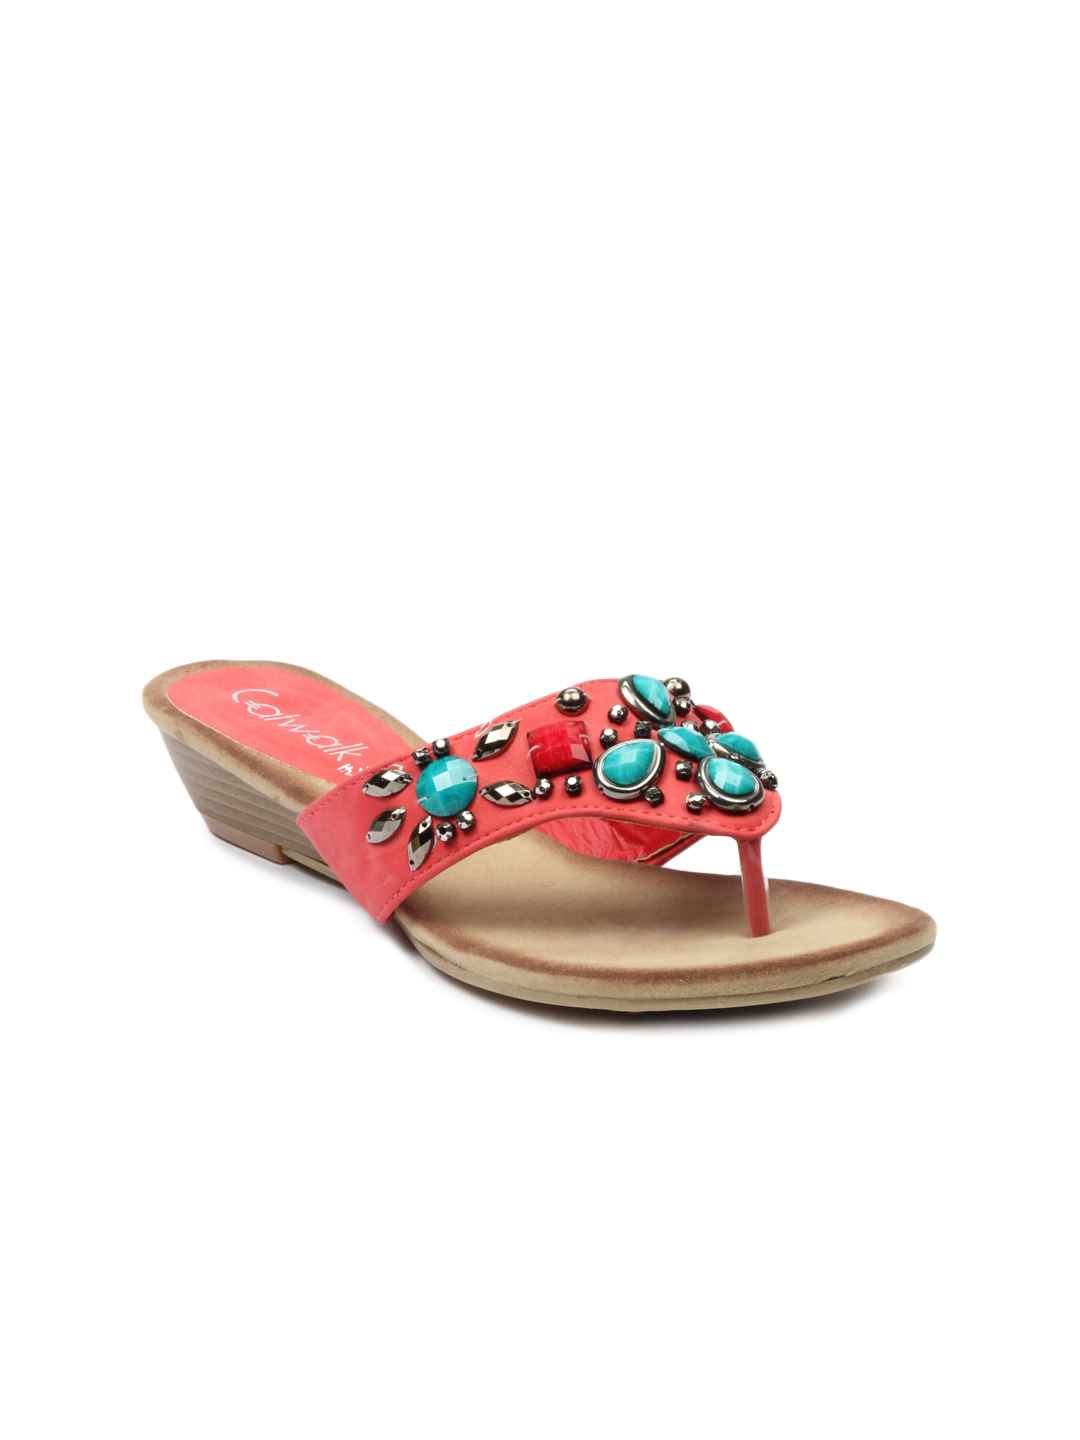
Catwalk Women Red Sandals
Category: Footwear / Shoes / Heels
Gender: Women
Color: Red
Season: Winter 2015
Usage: Casual